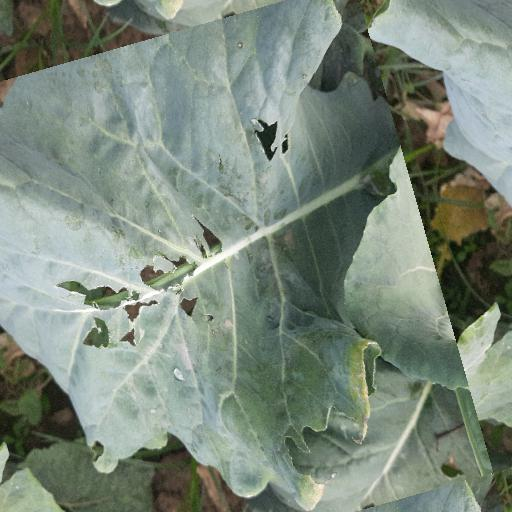
Label: Black Rot